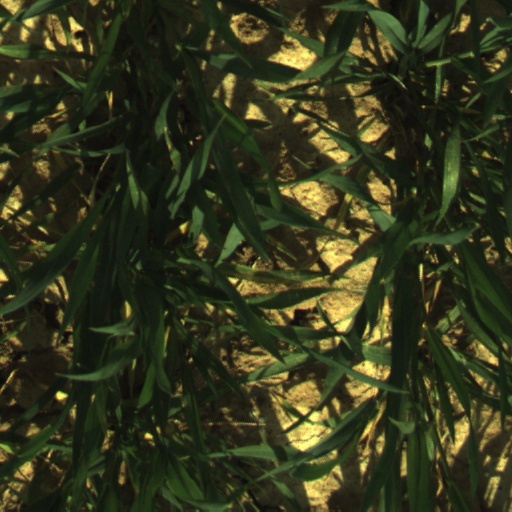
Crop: wheat